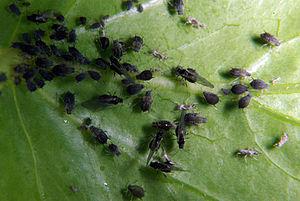
Aphis craccivora est une espèce d'insectes hémiptères de la famille des Aphididae.